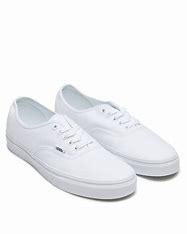
Brand: Vans
Model: Authentic